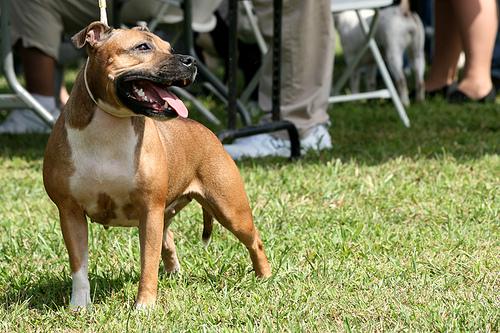
Breed: staffordshire bull terrier